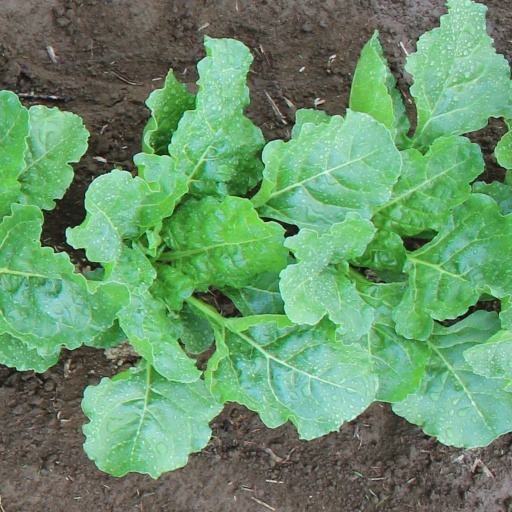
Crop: sugar beet